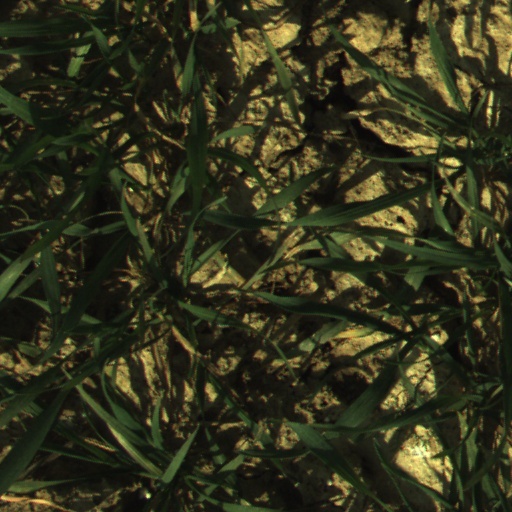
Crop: wheat